2019 FIA GT World Cup

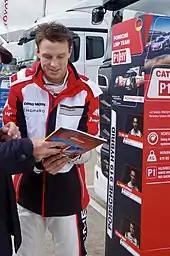
Earl Bamber "(pictured in 2017)" finished second in the qualification race

The 12-lap qualifying race to set the main race's starting order was scheduled to start in an air temperature of at 13:05 Macau Standard Time on 16 November, but was delayed for half an hour due to race management noticing a technical issue with the starting lights gantry. Picariello was forced off the grid and into the pit lane after his car would not start during the formation lap. There, he started after some quick troubleshooting. Dries Vanthoor attempted to overtake pole-position starter Marciello at the start by slipstreaming him, but instead he crashed into the outside wall of the Mandarin Bend corner with the rear of his car. Dries Vanthoor stopped at the entry to Lisboa turn due to car bodywork damage and a left-rear puncture. Further round the lap, Chen lost control of his car and stopped briefly before continuing. At the conclusion of the first lap, the safety car was used for the first time to move Dries Vanthoor's car to a safe area. Racing resumed on lap four and Maricello began to pull away from Rowe teammates Bamber and Laurens Vanthoor who were close behind one another in second and third.